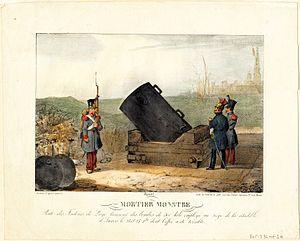
Mortier monstre sorti des fonderies de Liège employé au siège de la citadelle d'Anvers 1832 wiki
Cette page concerne les événements qui se sont produits durant l'année 1832 en Lorraine.
Cette page concerne les événements qui se sont produits au dix-huitième siècle en Lorraine.
Le siège de la citadelle d'Anvers eut lieu du 15 novembre au 23 décembre 1832, faisant suite à la campagne des Dix-Jours. Il opposa les troupes néerlandaises, qui occupaient Anvers, à l'Armée du Nord, corps expéditionnaire envoyé par la France durant la révolution belge et commandé par le maréchal Gérard.
L'armée du Nord est un corps expéditionnaire envoyé par la France durant la révolution belge et commandé par le maréchal Étienne Maurice Gérard.
Henri-Joseph Paixhans [pɛksɑ̃] est un député et un général d'artillerie français. Il fut député de la Moselle de 1830 à 1848. Il est connu pour le type de canons qu'il a introduit dans l'armée et pour ses théories sur la guerre navale.